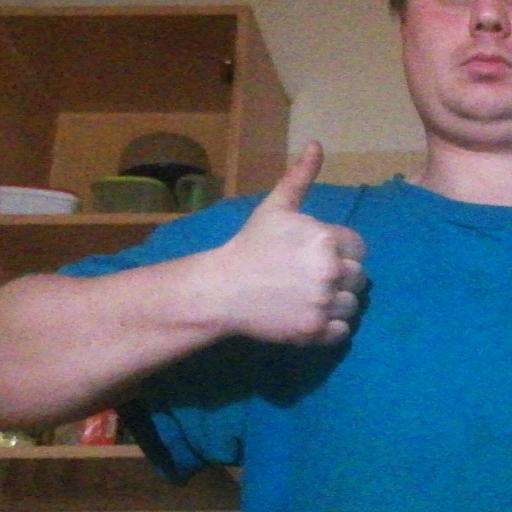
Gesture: like